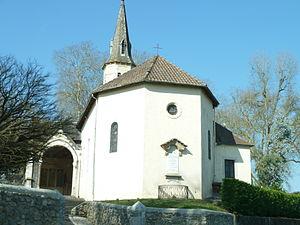
Église de Laà-Mondrans
Laà-Mondrans est une commune française, située dans le département des Pyrénées-Atlantiques en région Nouvelle-Aquitaine.